Aleš Hemský

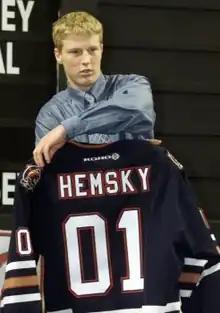

On 12 October 2002, Hemský recorded his first career assist against the Nashville Predators. On 4 January 2003, Hemský scored his first career goal against the Montreal Canadiens, in his 26th game of his rookie season. During his rookie NHL season, he scored six goals and 30 points in 59 games and was a healthy scratch for 23. He also went pointless in all six of Edmonton's playoff games.